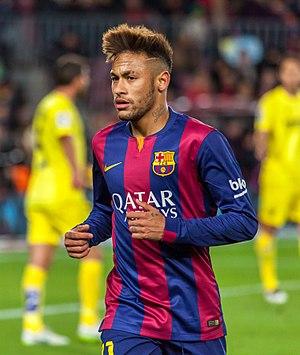
Le FIFA Ballon d'or 2015 est la 60ᵉ édition du Ballon d'or. Il récompense le meilleur footballeur de l'année 2015. Il est décerné le lundi 11 janvier 2016, au Palais des Congrès de Zurich, et voit la victoire de Lionel Messi pour la cinquième fois de sa carrière après ses succès en 2009, 2010, 2011 et 2012.